Los Depas

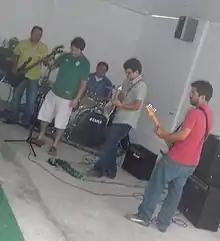
Los Depas in concert, 2010. From Left to Right, Marco Santamaria (bass), Julio Saucedo (vocals), Jorge Climaco (drums), Javier Barba (lead guitar) and Felipe Hernandez (rhythm guitar)

Los Depas are a Mexican rock band from Queretaro, formed in 2007. The band consists of Julio Saucedo (vocals, harmonica, percussions), Javier Barba (guitars), Andres Soler (bass), Felipe Hernandez (guitars, backing vocal), Diego Mazariegos (drums, percussion, vocals) and Carlos Oviedo (keyboard, vocals).